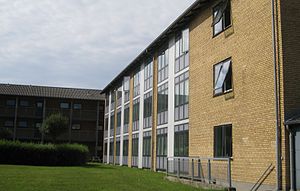
Ungdomskollegiet (Sønderborg)
Ungdomskollegiet i Sønderborg
Ungdomskollegiet, Sønderborg, Danmark
Ungdomskollegiet i Sønderborg er oprettet i 1969 og renoveret i 2001. Det er en selvejende institution. Der er 78 værelser på 17 m², 30 etrums boliger på 26 m² og 20 torums boliger på 37 m². Sønderborg har som uddannelsesby flere kollegier. Byen huser bl.a. en afdeling af Syddansk Universitet.